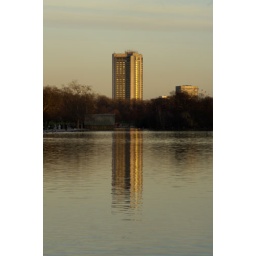
As the sun sets, the light shines in the windows of a tower block which, in turn, reflects across the Serpentine in Hyde Park.